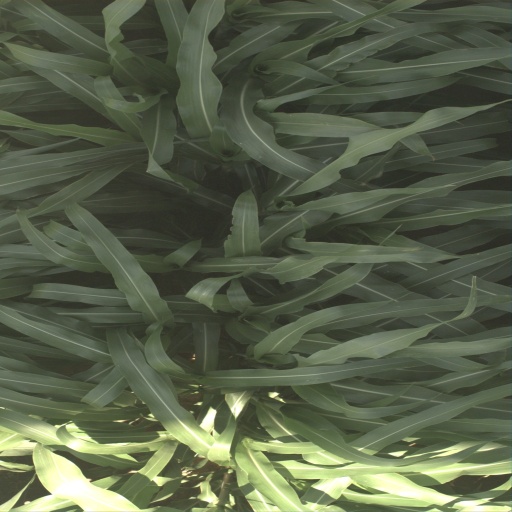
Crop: sorghum